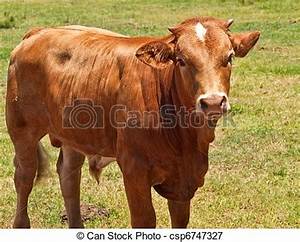
Label: cow